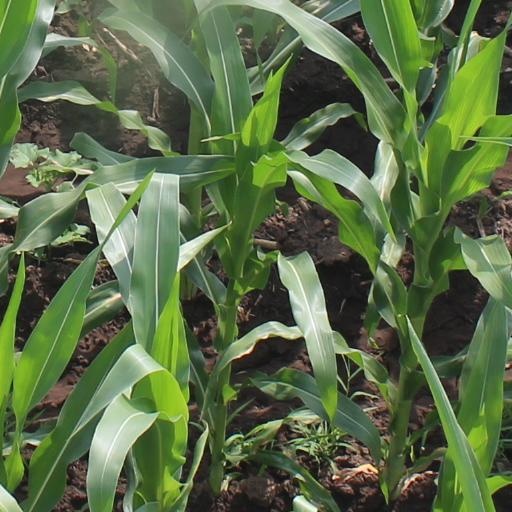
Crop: maize; corn